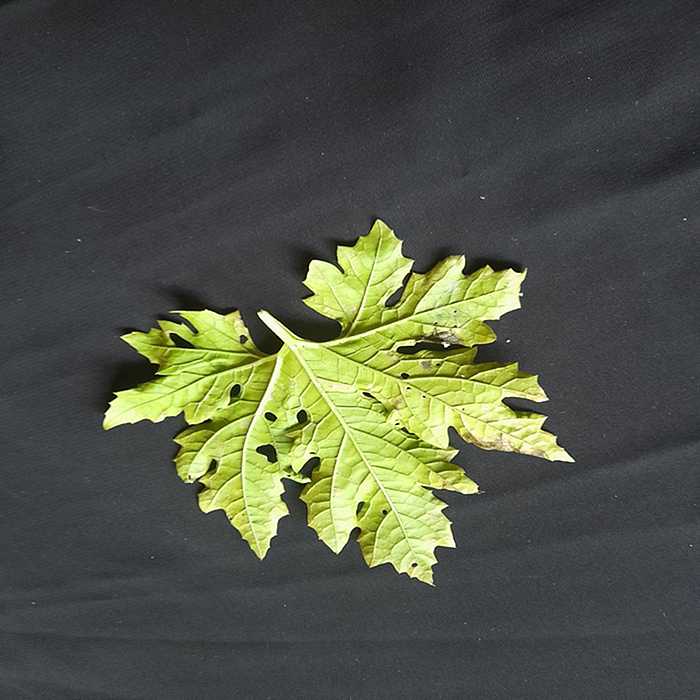
Plant: Bitter Gourd
Label: Downey mildew